Historical-ethnographic museum of Khinalug village

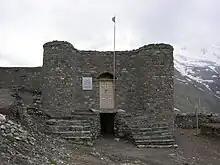

The historical-ethnographic museum in Khinalug village is a museum that was established in 2001 by residents of the Khinalug village. It is located in the Quba Rayon of Azerbaijan.